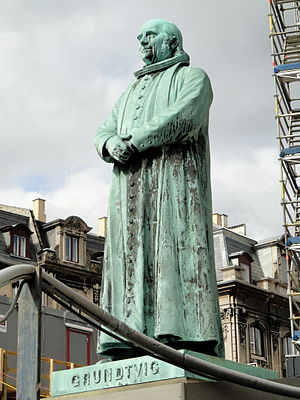
Vilhelm Bissen / Galleri
Christian Gottlieb Vilhelm Bissen var dansk billedhugger og søn af billedhuggeren Herman Wilhelm Bissen.